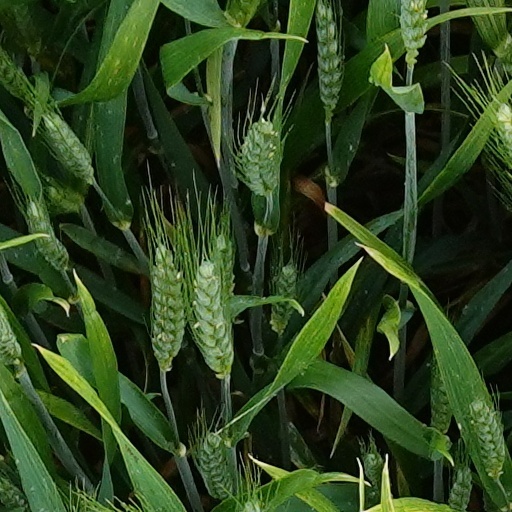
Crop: wheat